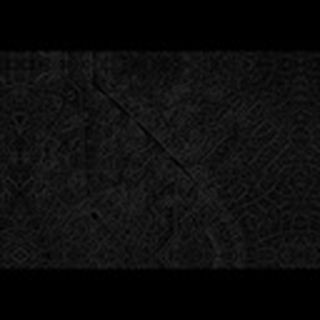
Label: cotton_aphids